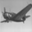
Label: airplane